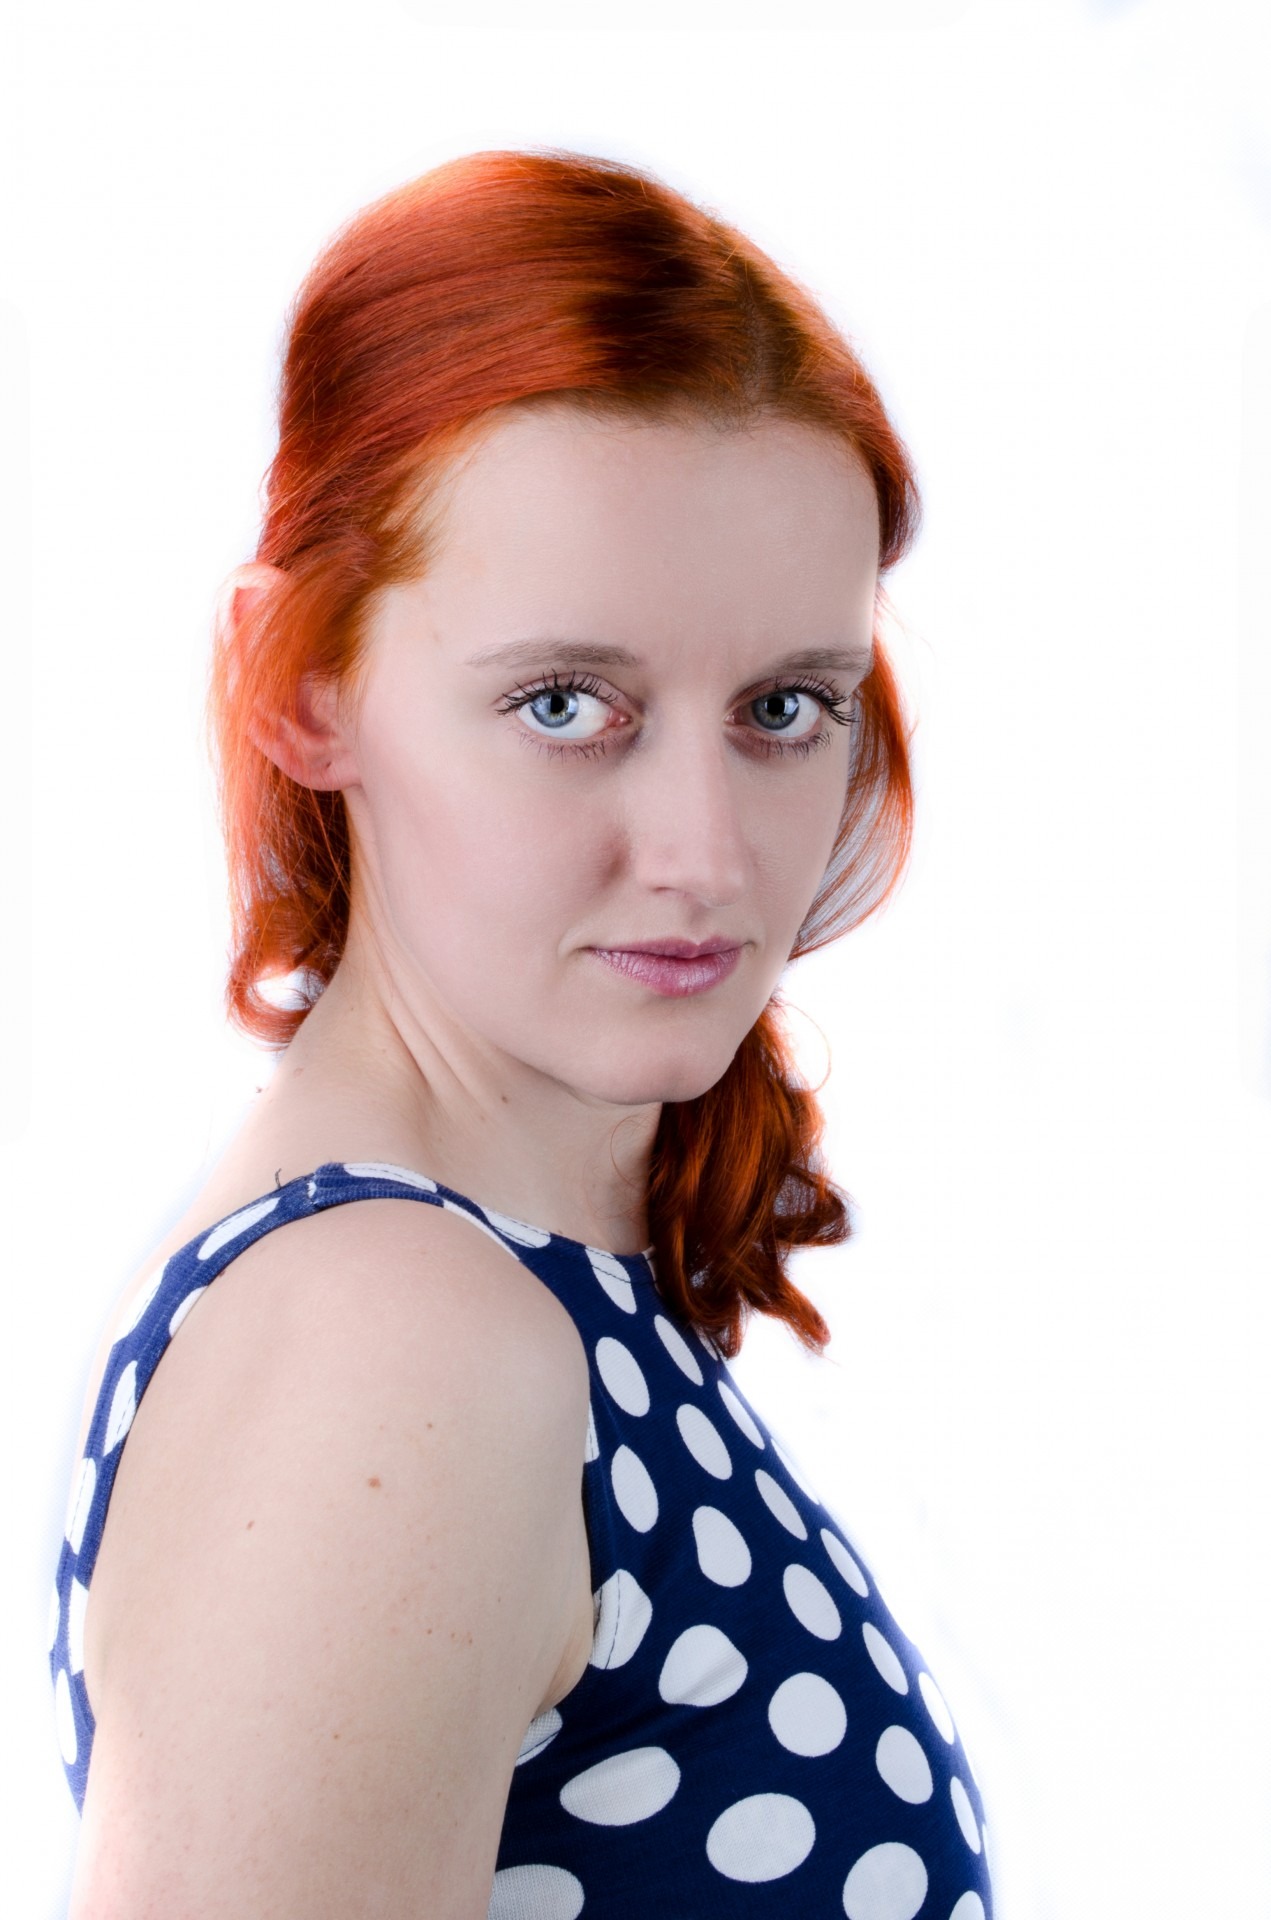
person, people, girl, woman, hair, isolated, pattern, portrait, model, red, fashion, blue, hairstyle, makeup, long hair, red hair, straight, coloring, face, neck, skin, beauty, style, blond, pure, femininity, curly, sensuality, photo shoot, styling, brown hair